Politics of Bangladesh

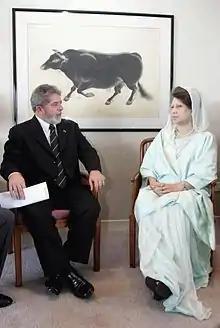
Prime Minister Khaleda Zia with the President of Brazil, Lula da Silva (2004)

A Khaleda-led four-party alliance won two-thirds of total parliamentary seats with a total 193 seats, while Awami League won 62 seats. Thus Khaleda Zia won a second term as prime minister in 2001. Her coalition included several Islamist parties. The Awami League walked out from the Parliament in June 2003 to protest derogatory remarks about Sheikh Hasina by a State Minister and the allegedly partisan role of the Parliamentary Speaker. Throughout the year 2004 the opposition party Awami League carried out various processions pressing various demands and claiming government incompetence on various issues. In June 2004, the Awami League returned to Parliament without having any of their demands met.